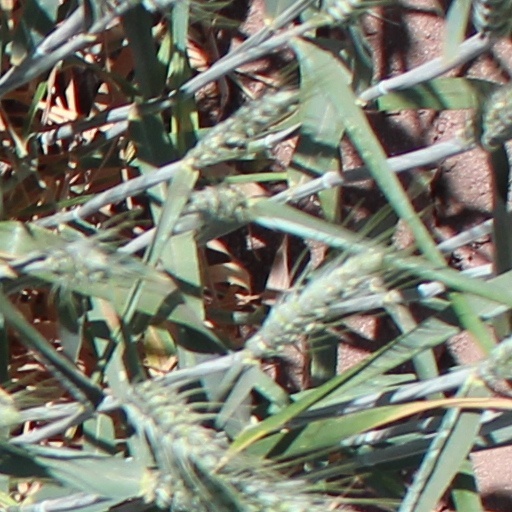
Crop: wheat